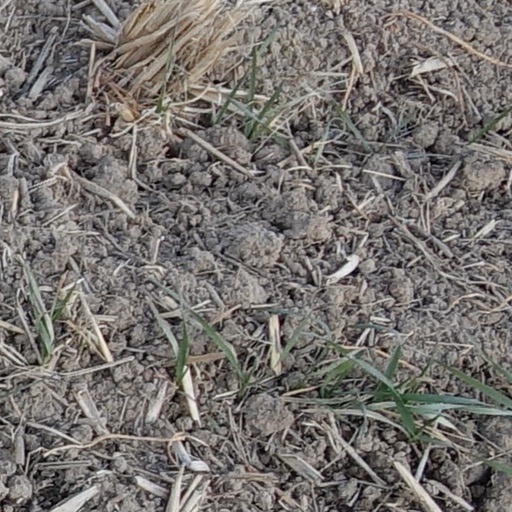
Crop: wheat